Kakinomoto no Hitomaro

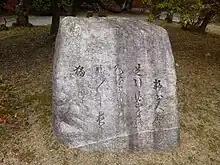
Hitomaro's contribution to the "Ogura Hyakunin Isshu" commemorated in an inscription near Mount Ogura, Kyoto

There is evidence that Hitomaro exerted direct influence on the poetry composed during his own time. For example, poems 171 through 193 of Book 1 of the "Man'yōshū" bear similarities to his work. It is generally accepted that the court poets of the following generation (the so-called "third period" of "Man'yō" poetry), including Yamabe no Akahito, were influenced by Hitomaro's courtly poems. Ōtomo no Yakamochi, a poet of the "fourth period" who probably had a hand in the final compilation of the collection, held Hitomaro in high regard, praising him as "Sanshi no Mon" (山柿の門). As discussed above, the death of Hitomaro appears to have already taken on some legendary characteristics.